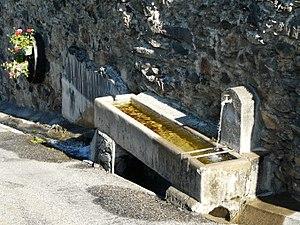
Fontaine—abreuvoir à Saint-Aventin, Haute-Garonne, France.
Saint-Aventin est une commune française située dans le département de la Haute-Garonne en région Occitanie.